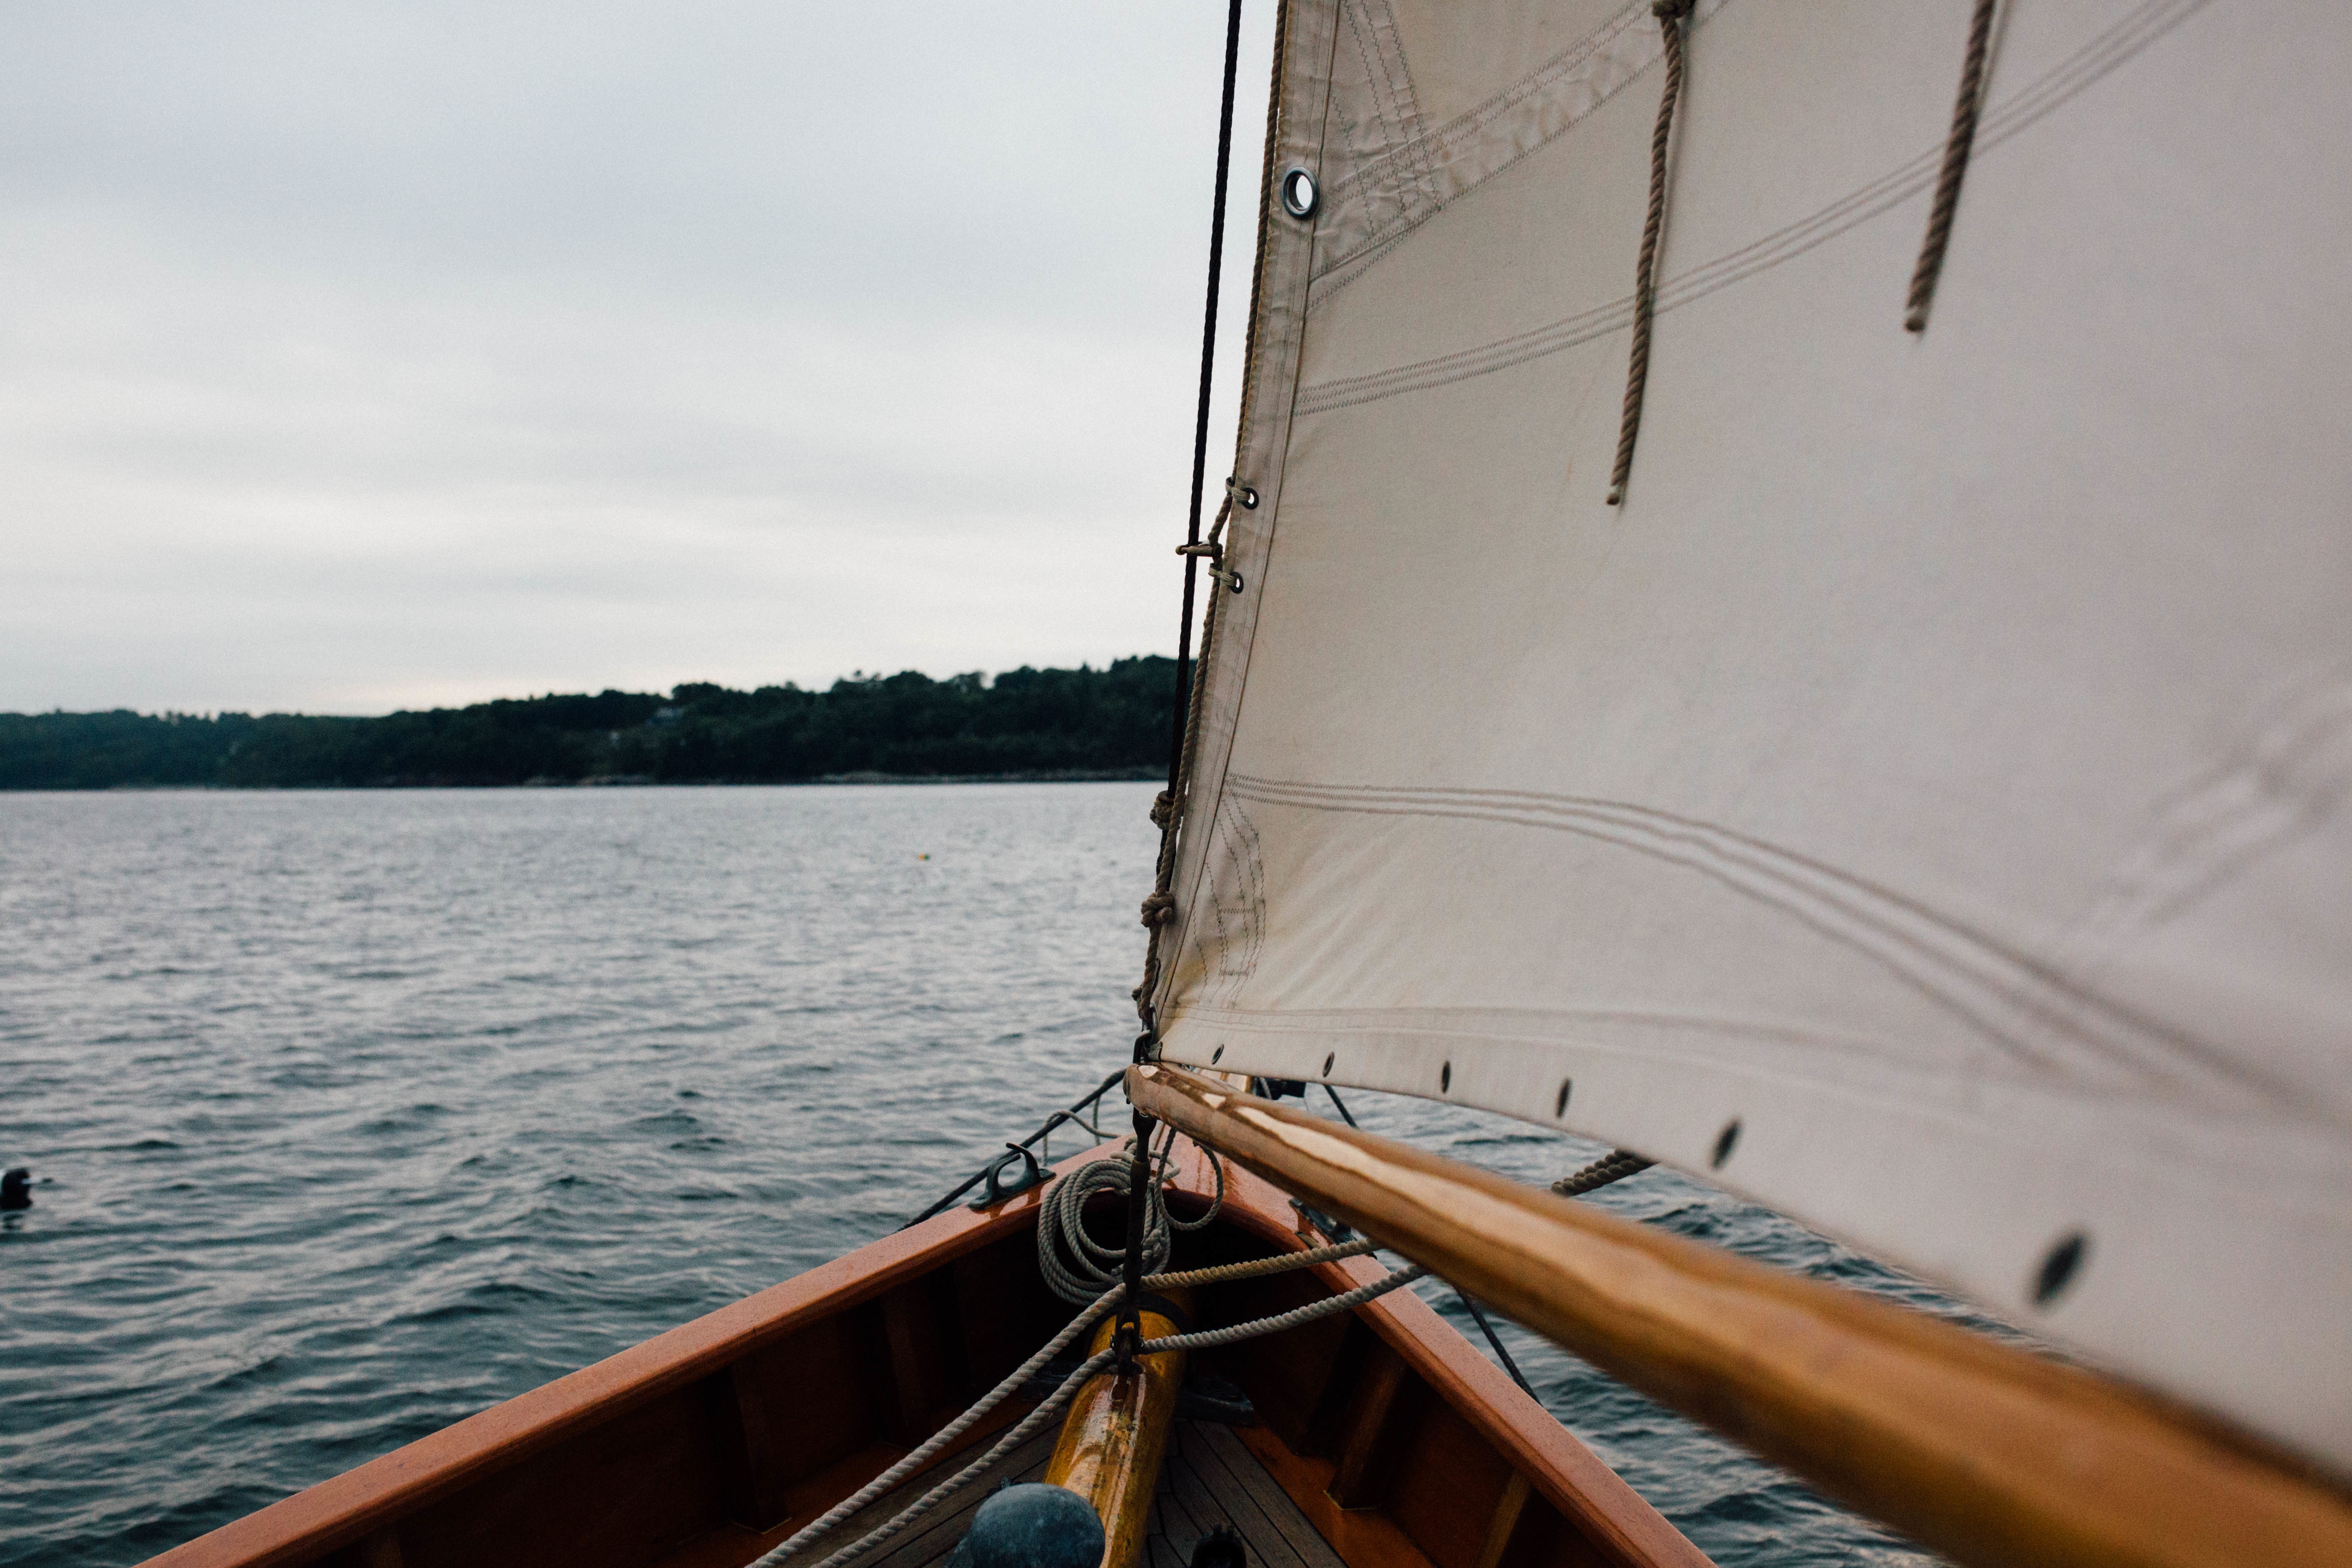
sea, boat, lake, ship, vehicle, mast, sailing, yacht, sailboat, sail, watercraft, schooner, sailing ship, windsports